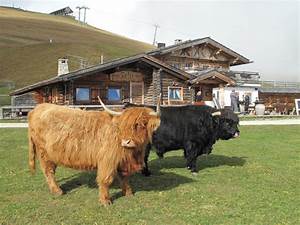
Label: mucca